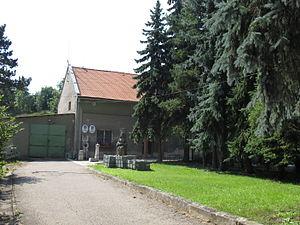
Polerady est une commune du district de Most, dans la région d'Ústí nad Labem, en Tchéquie. Sa population s'élevait à 246 habitants en 2018.